France in the long nineteenth century

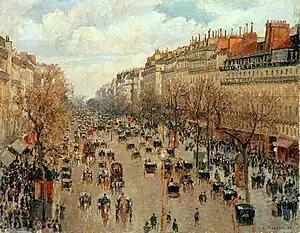
One of the Haussmann's Great Boulevards, "Boulevard Montmartre" painted by the artist Camille Pissarro (1893)

Louis XVIII, for the most part, accepted that much had changed. However, he was pushed on his right by the Ultra-royalists, led by the comte de Villèle, who condemned the Doctrinaires' attempt to reconcile the Revolution with the monarchy through a constitutional monarchy. Instead, the "Chambre introuvable" elected in 1815 banished all Conventionnels who had voted Louis XVI's death and passed several reactionary laws. Louis XVIII was forced to dissolve this Chamber, dominated by the Ultras, in 1816, fearing a popular uprising. The liberals thus governed until the 1820 assassination of the duc de Berry, the nephew of the king and known supporter of the Ultras, which brought Villèle's ultras back to power.